Sabirabad (city)

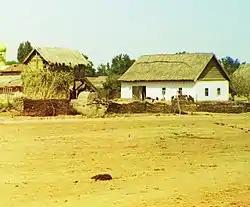
Sabirabad (Petropavlovka). mosque on back.

After the revolutionary movements in Iran were deposited, the Iranians immigrated here and settled here in the "hamshary" neighborhood.From western Azerbaijan, those who were deported by Stalin's orders were brought here.Meskhetian Turks also sheltered here.Thus, the population of Sabirabad was formed.